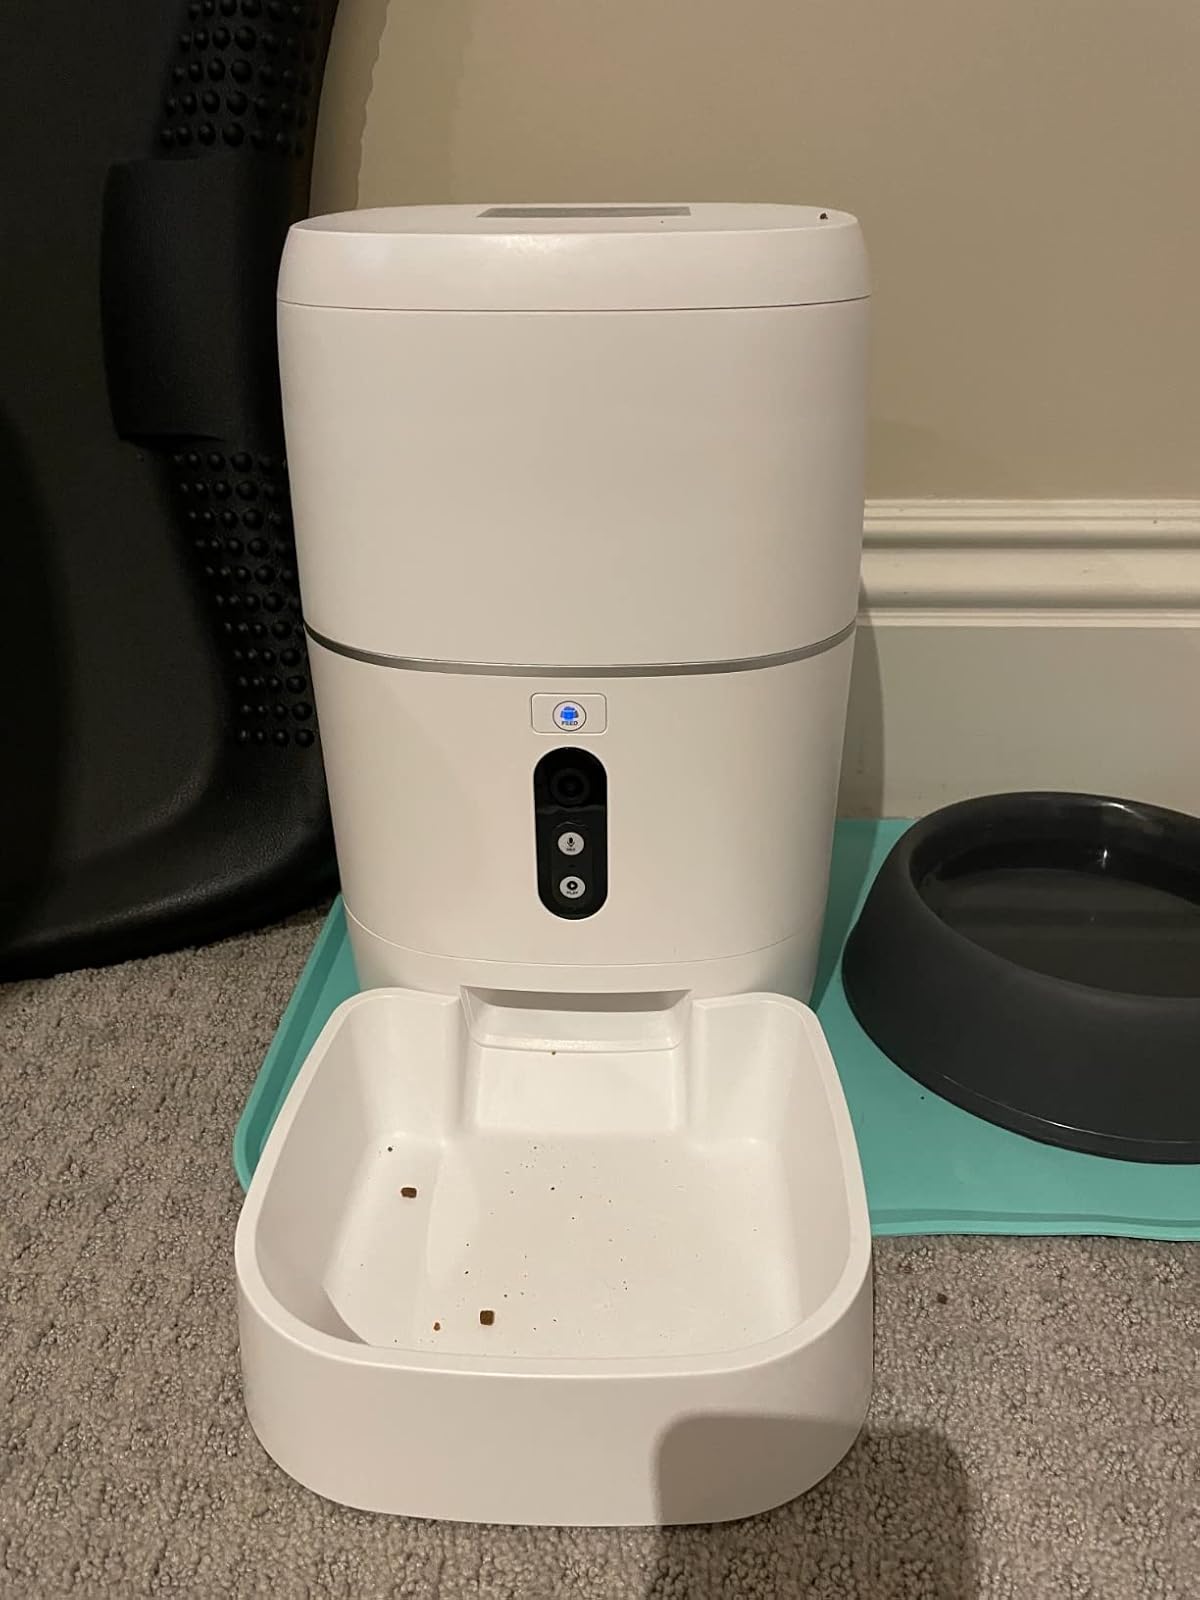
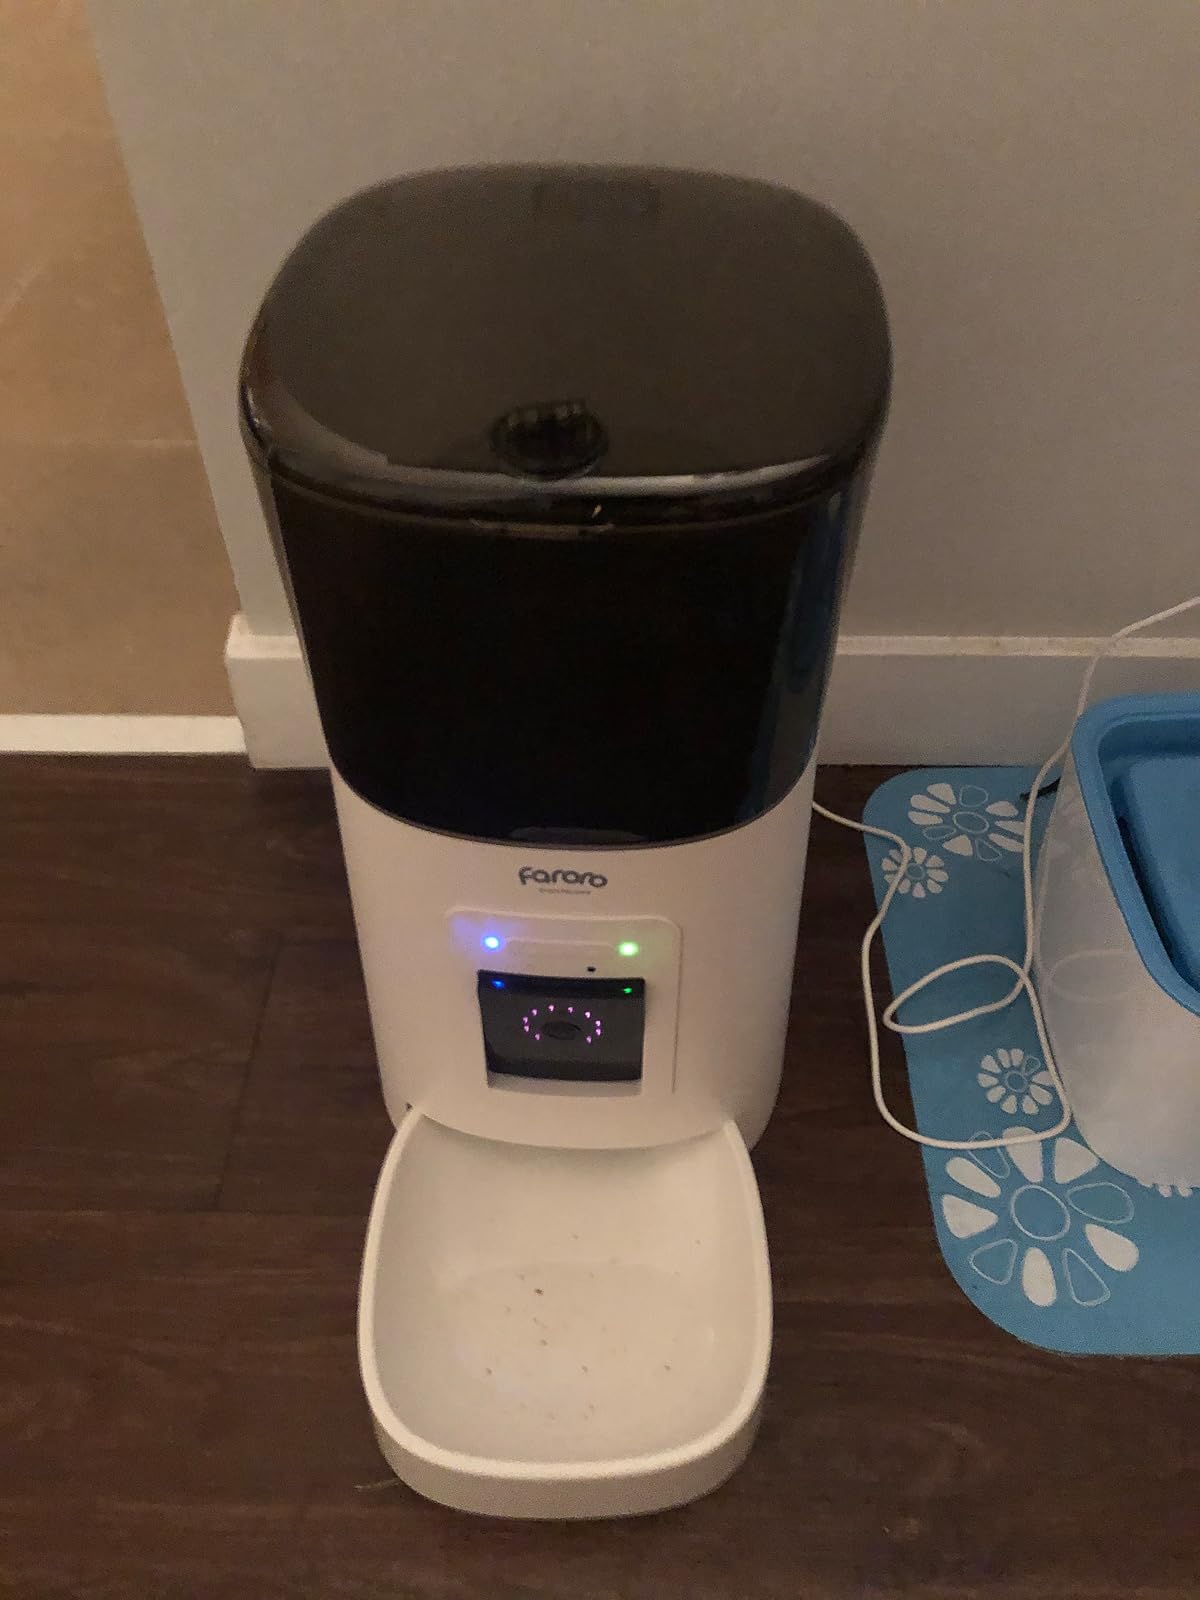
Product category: items_feeder
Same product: no